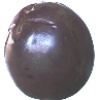
Label: Passion Fruit 1